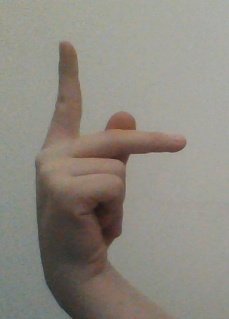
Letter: dha